The Brighton to Portsmouth line of the LBSCR

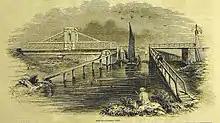
River Arun railway bridge at Ford in open position

The bridge over the River Arun at "Arundel" (later Ford) had to be made capable of being opened and providing a 60 feet clear passage for vessels on the river; a structure with two sliding and turning spans was installed. On the eastern shore a structure was located on tracks running at right angles to the railway. To open the bridge, this structure was moved laterally, to the south, making a space immediately to the east of the main bridge structure. This was a balanced beam 144 feet long, on a wheeled carriage, and could now be moved eastwards on its own wheels into the gap now created. The main structure was timber, weighing 70 tons, and the bridge was made for a single track only. Two men and a boy were said to be capable of opening and closing the bridge.